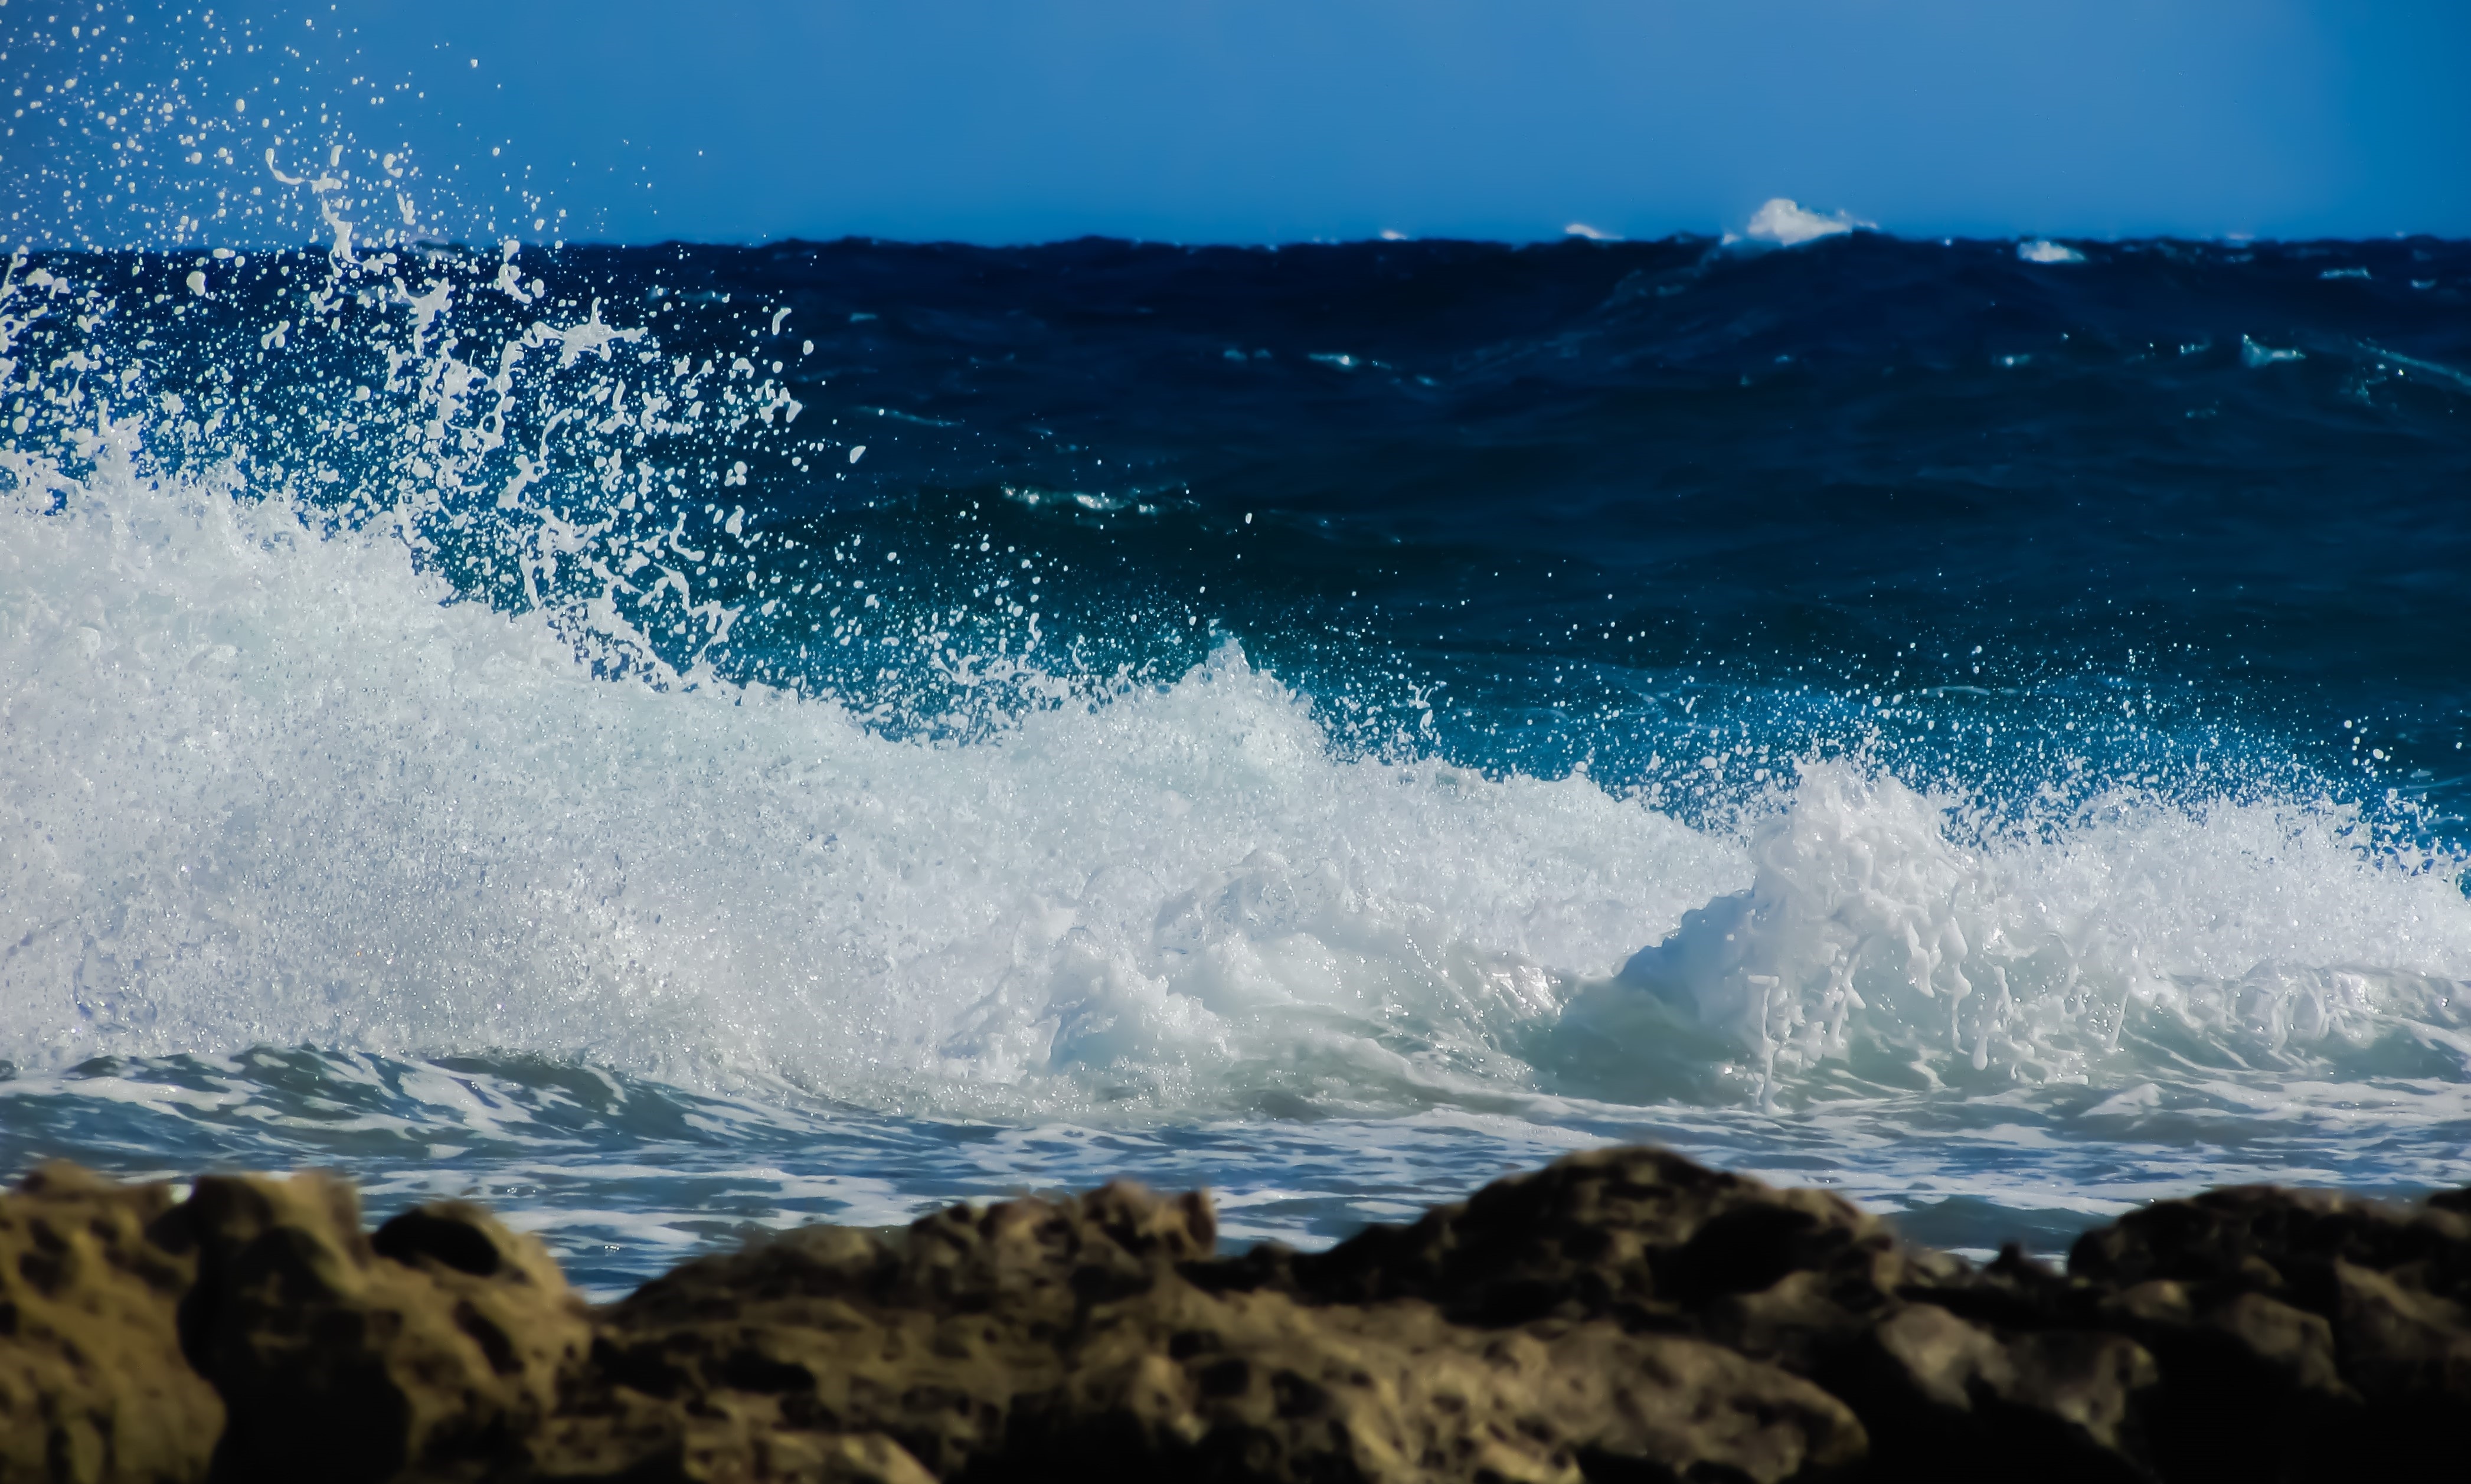
beach, sea, coast, water, nature, rock, ocean, horizon, white, shore, wave, wind, foam, splash, spray, splashing, body of water, energy, break, cape, powerful, smashing, wind wave